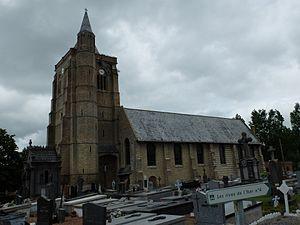
Vue de l'église de l'Assomption-de-Notre-Dame de Lederzeele.
Lederzeele est une commune française, située dans le département du Nord en région Hauts-de-France.